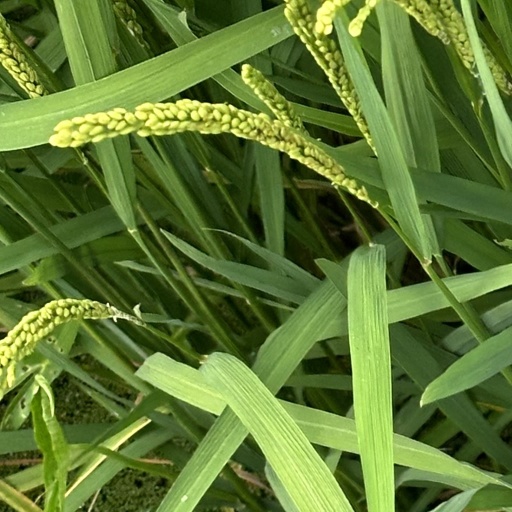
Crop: rice